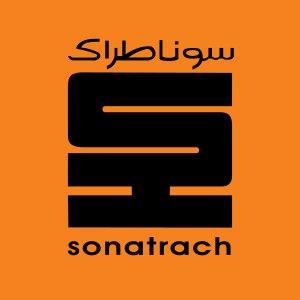
L’affaire Sonatrach est une série d'affaires politico-financières qui défraye la chronique en Algérie depuis 2010, l’affaire a éclaté avec la « décapitation judiciaire » spectaculaire et sans précédent en Algérie de l’ensemble des hauts dirigeants du groupe pétrolier public dont l’activité est critique pour toute l’économie algérienne. L'ancien ministre algérien de l’énergie Chakib Khelil et plusieurs hauts cadres de la compagnie pétrolière Sonatrach seraient impliqués dans une vaste affaire de corruption